The Arboretum, Nottingham

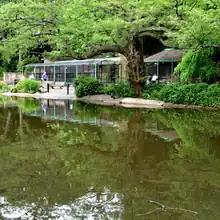
The Oldest and Newest Aviaries

The Circular Aviary was opened in 1889, with cast-iron uprights and roof struts covered with modern steel mesh. The Upper Aviary was built in 1934 to house tropical birds. The Main Aviary of brick was constructed in 1955/6.